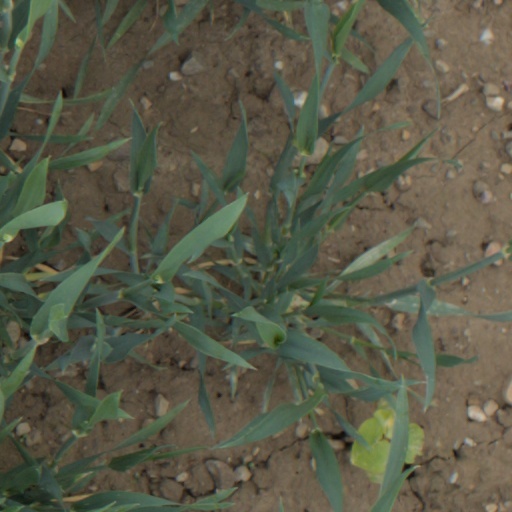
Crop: wheat